Stoothoff–Baxter–Kouwenhaven House

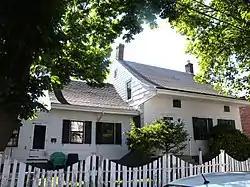
Stoothoff–Baxter–Kouwenhaven House, May 2009

Stoothoff–Baxter–Kouwenhaven House is a historic home located in Flatlands, Brooklyn, New York City. It is currently located at 1640 East 48th Street in Brooklyn.